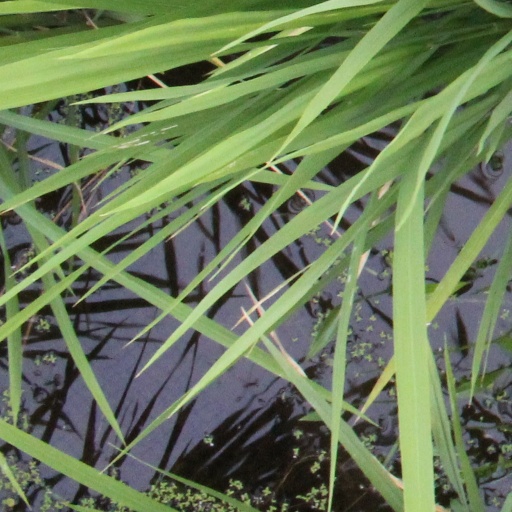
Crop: rice